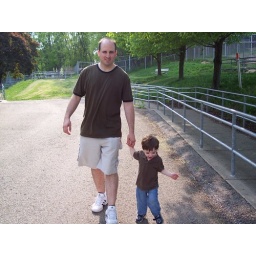
boys in brown